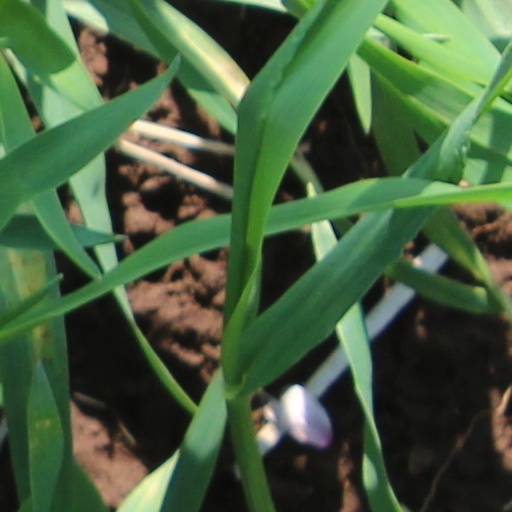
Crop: wheat